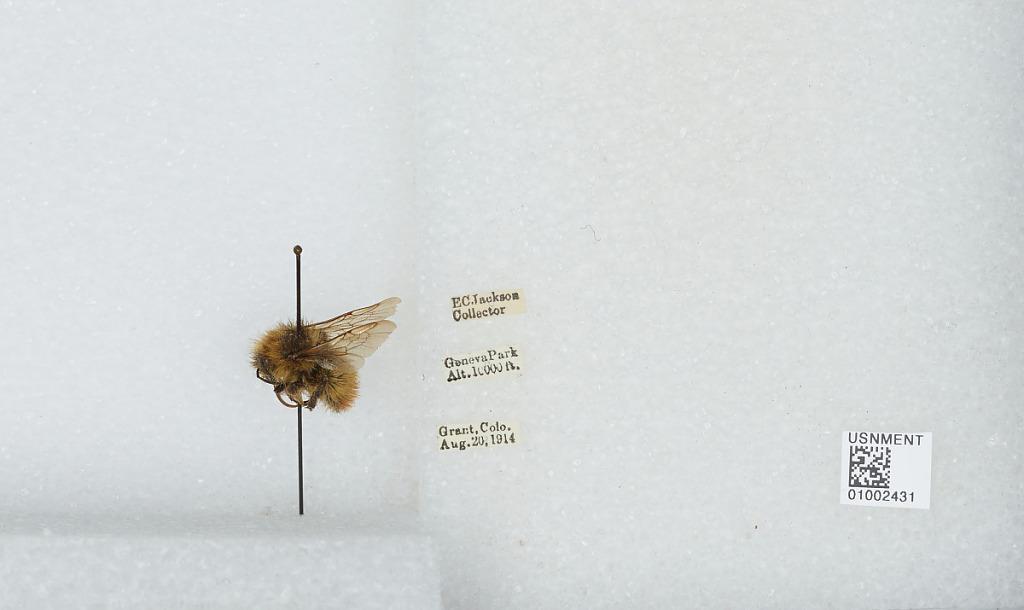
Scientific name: Bombus (Pyrobombus) centralis Cresson
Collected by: E. Jackson
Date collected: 1914-8-20
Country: United States
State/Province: Colorado
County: Park
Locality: Geneva Park, Grant
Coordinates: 39.5178, -105.727